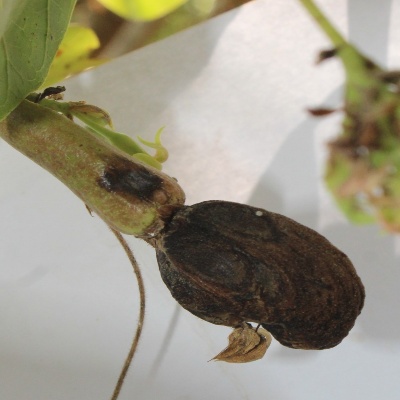
Crop: Cashew
Condition: anthracnose